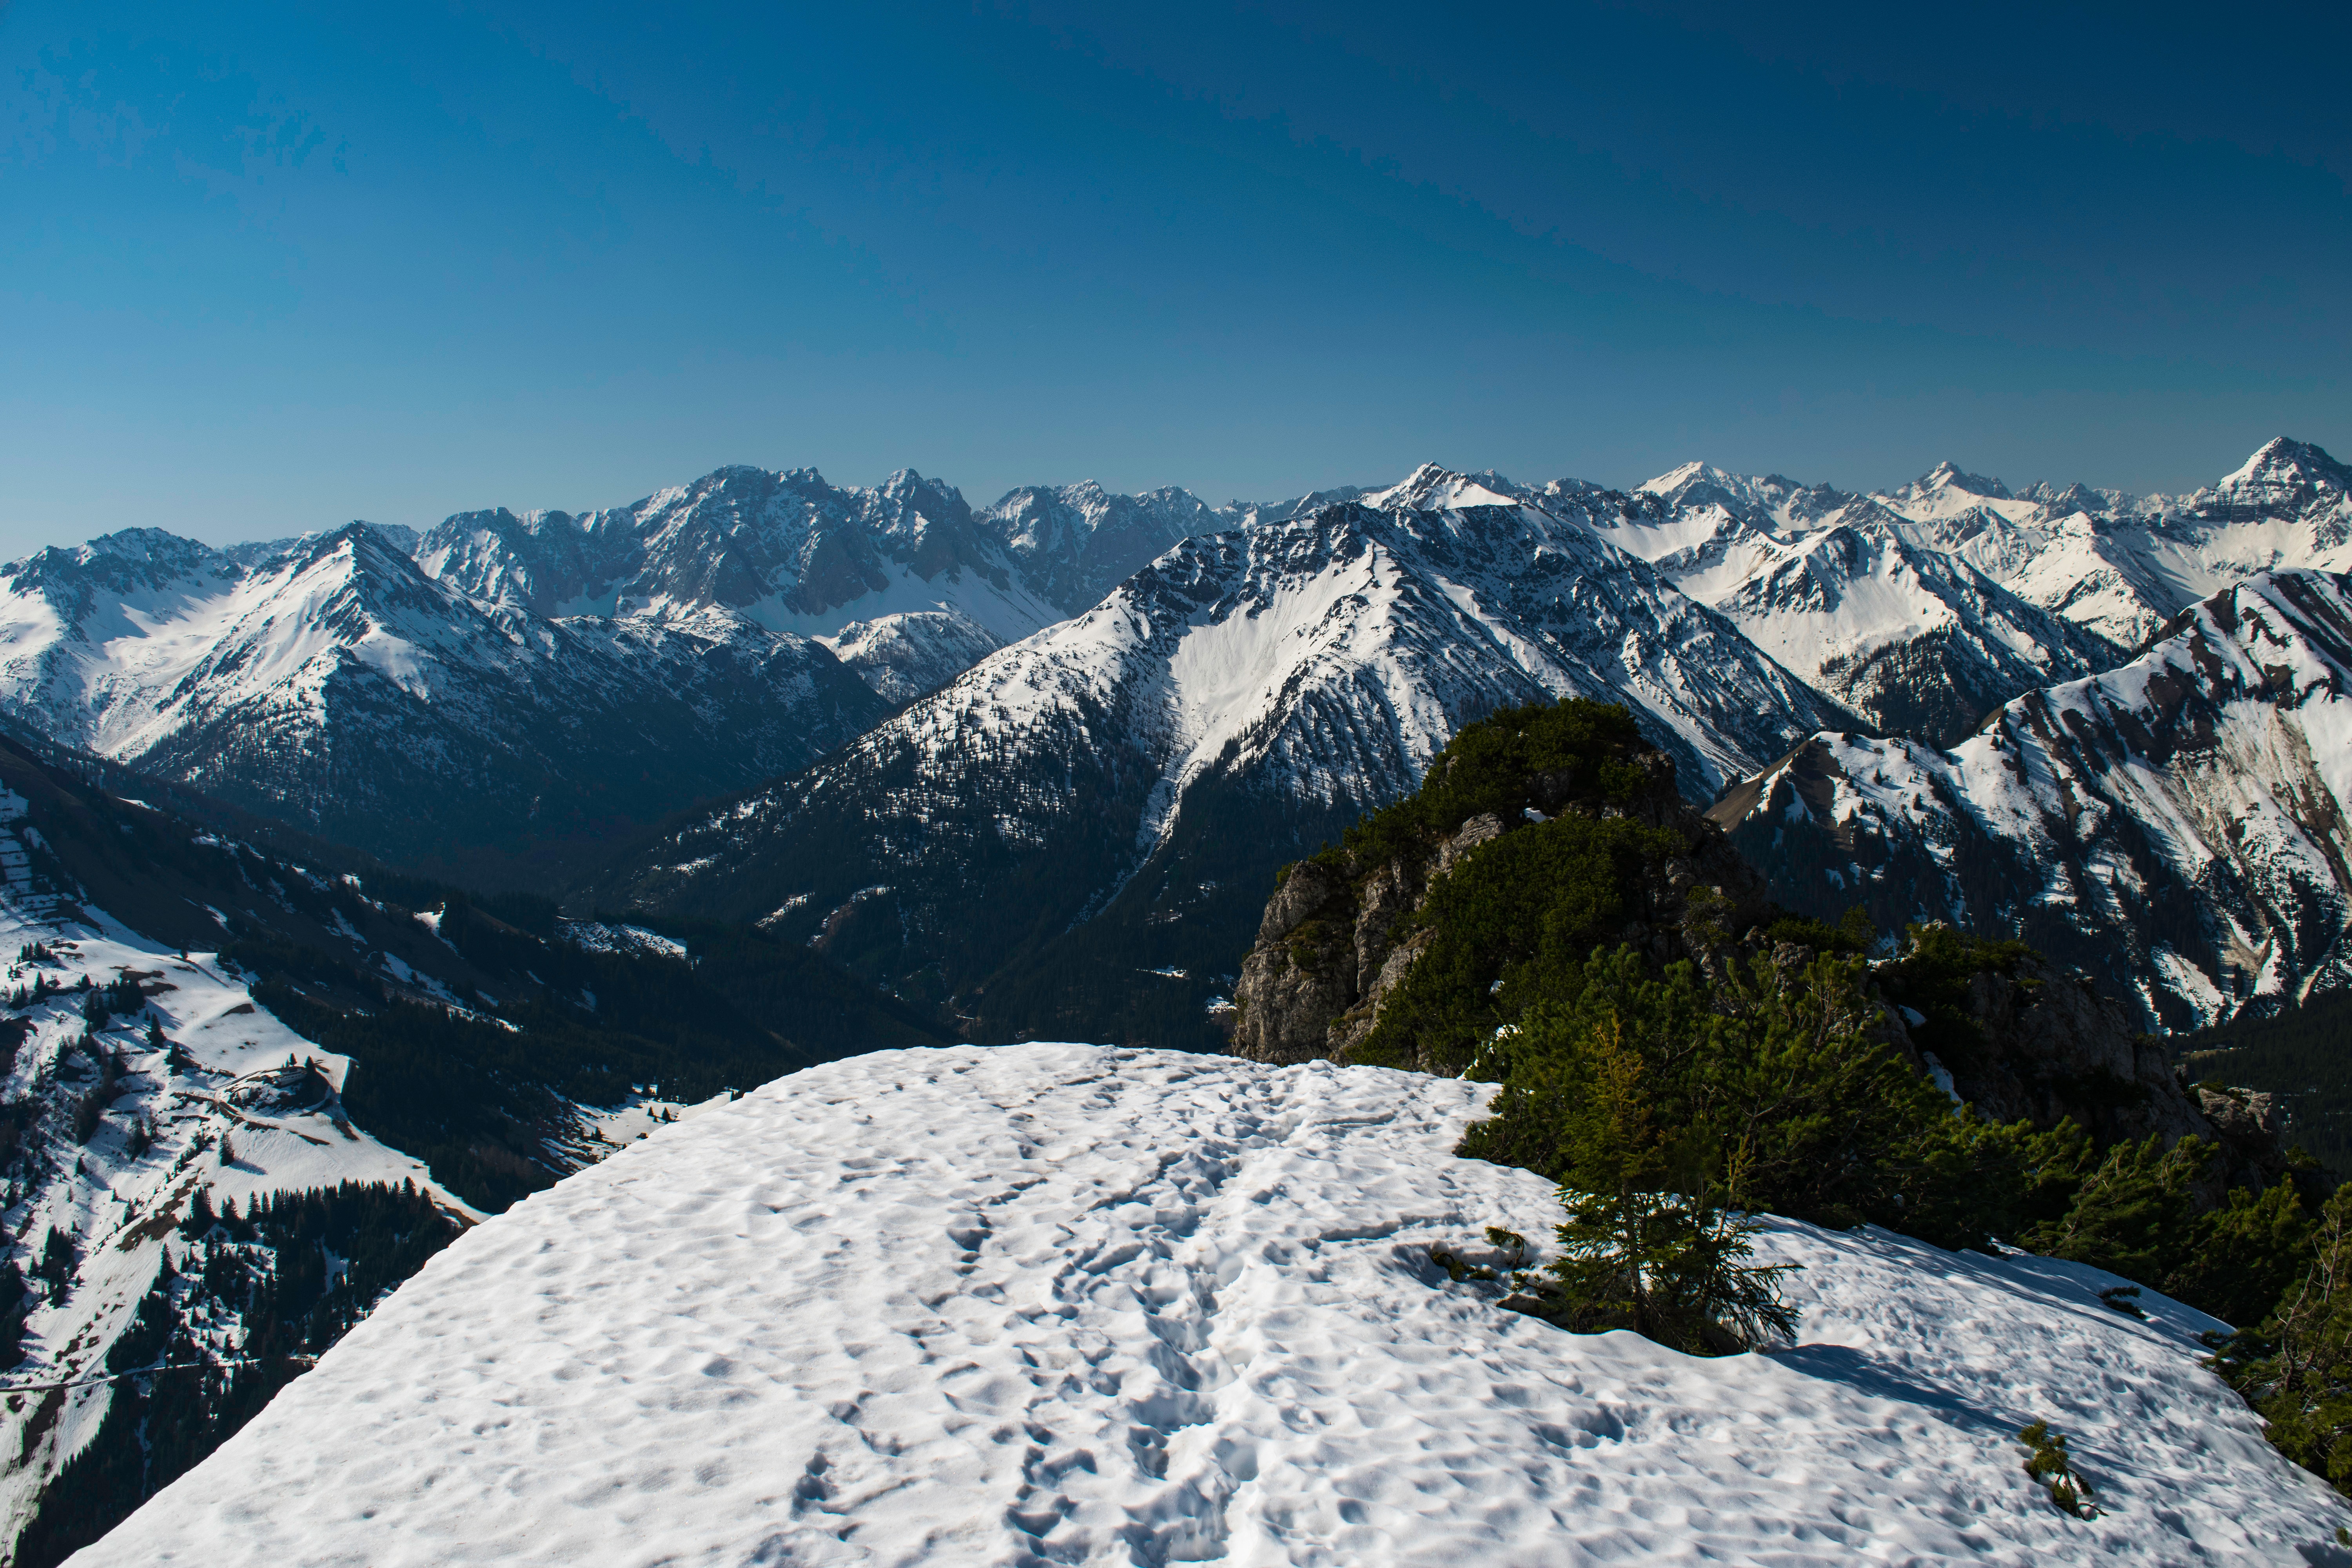
mountainous landforms, mountain, mountain range, ridge, snow, alps, sky, massif, summit, ar te, winter, wilderness, fell, glacial landform, highland, hill, hill station, geological phenomenon, mount scenery, tree, valley, landscape, rock, moraine, adventure, national park, terrain, cloud, recreation, cirque, mountaineering, mountain pass